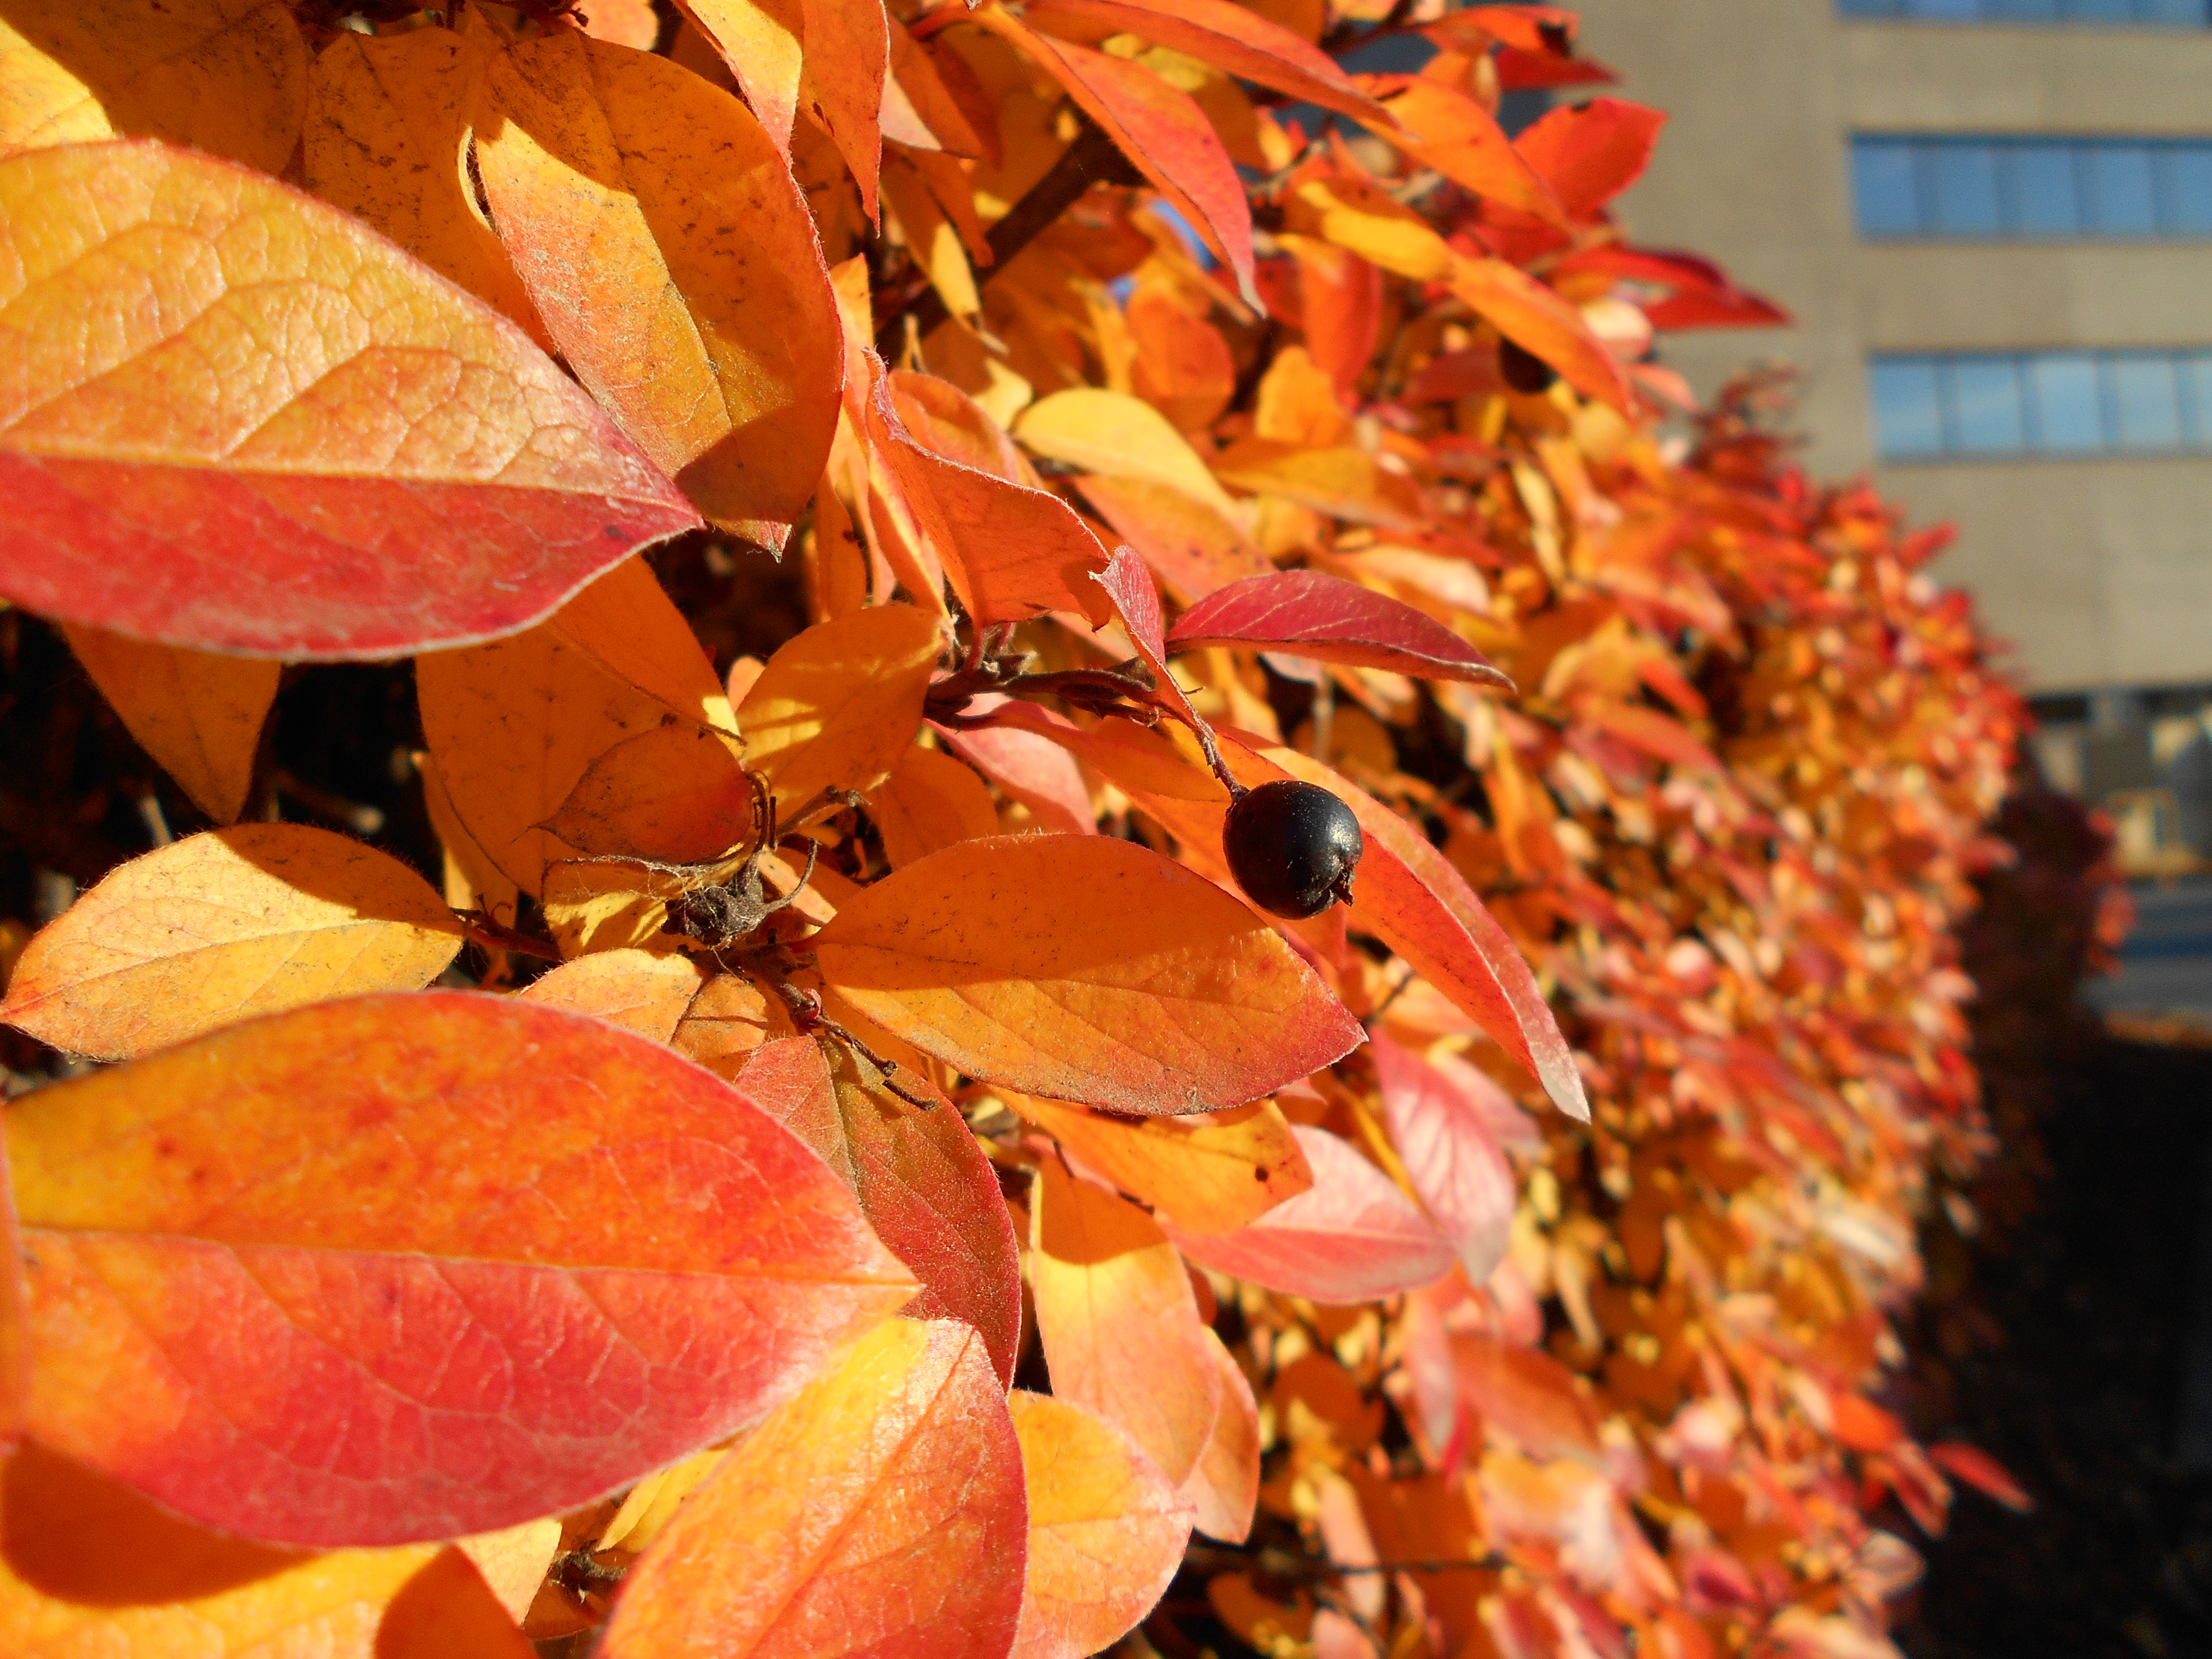
tree, nature, plant, fruit, leaf, fall, flower, petal, bush, food, produce, autumn, season, berries, alaska, anchorage, flowering plant, orange leaves, woody plant, land plant